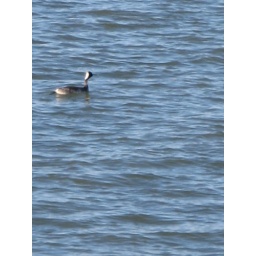
duck in the water